Germany

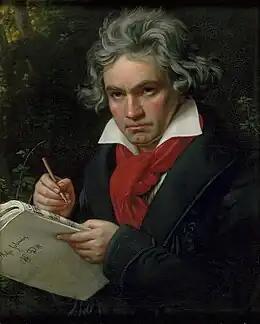
Ludwig van Beethoven (1770–1827), one of the most famed composers of classical music, was born in Bonn.

According to the 2022 census, Christianity is the largest religion at 49.7% of the population; 23.1% identified as Protestant and 25.1% as Catholic.